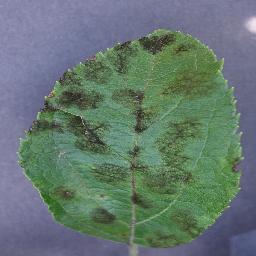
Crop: apple
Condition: scab